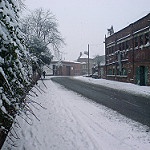
Scene: Outdoor